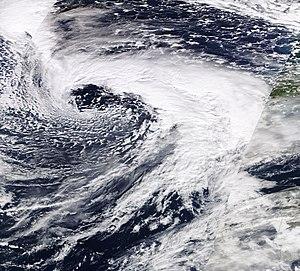
La saison des tempêtes hivernales en Europe de 2019-2020 désigne l'apparition de cyclones extratropicaux en Europe. La plupart des cyclones extratropicaux en Europe se forment entre septembre et mars.